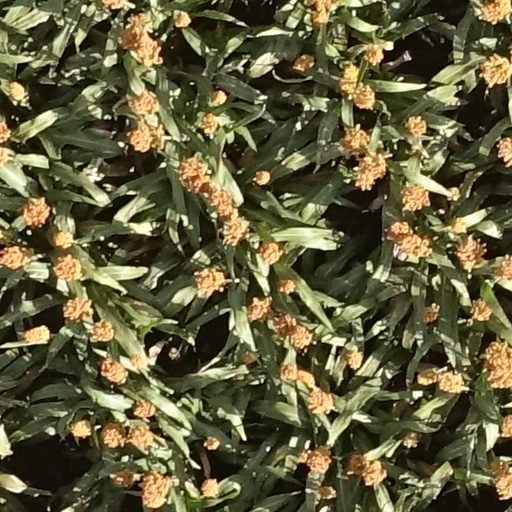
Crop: sorghum